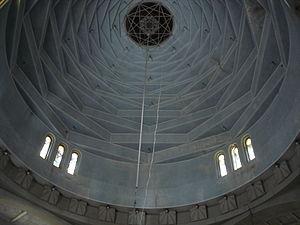
La synagogue Ohel Moed, littéralement Tente d'assignation ou Tabernacle, aussi dénommée Grande synagogue séfarade de Tel-Aviv, est située au 5 Rehov Shadal, au cœur de Tel-Aviv, non loin du boulevard Rothschild. Construite dans les années 1930 en style art déco, elle se trouve actuellement entourée d'immeubles de bureaux de grande hauteur.